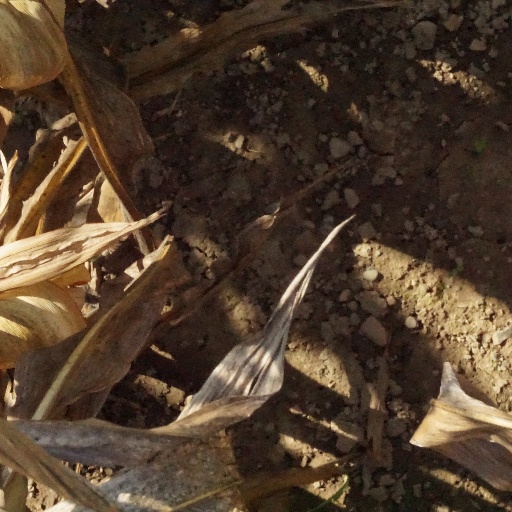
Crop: maize; corn